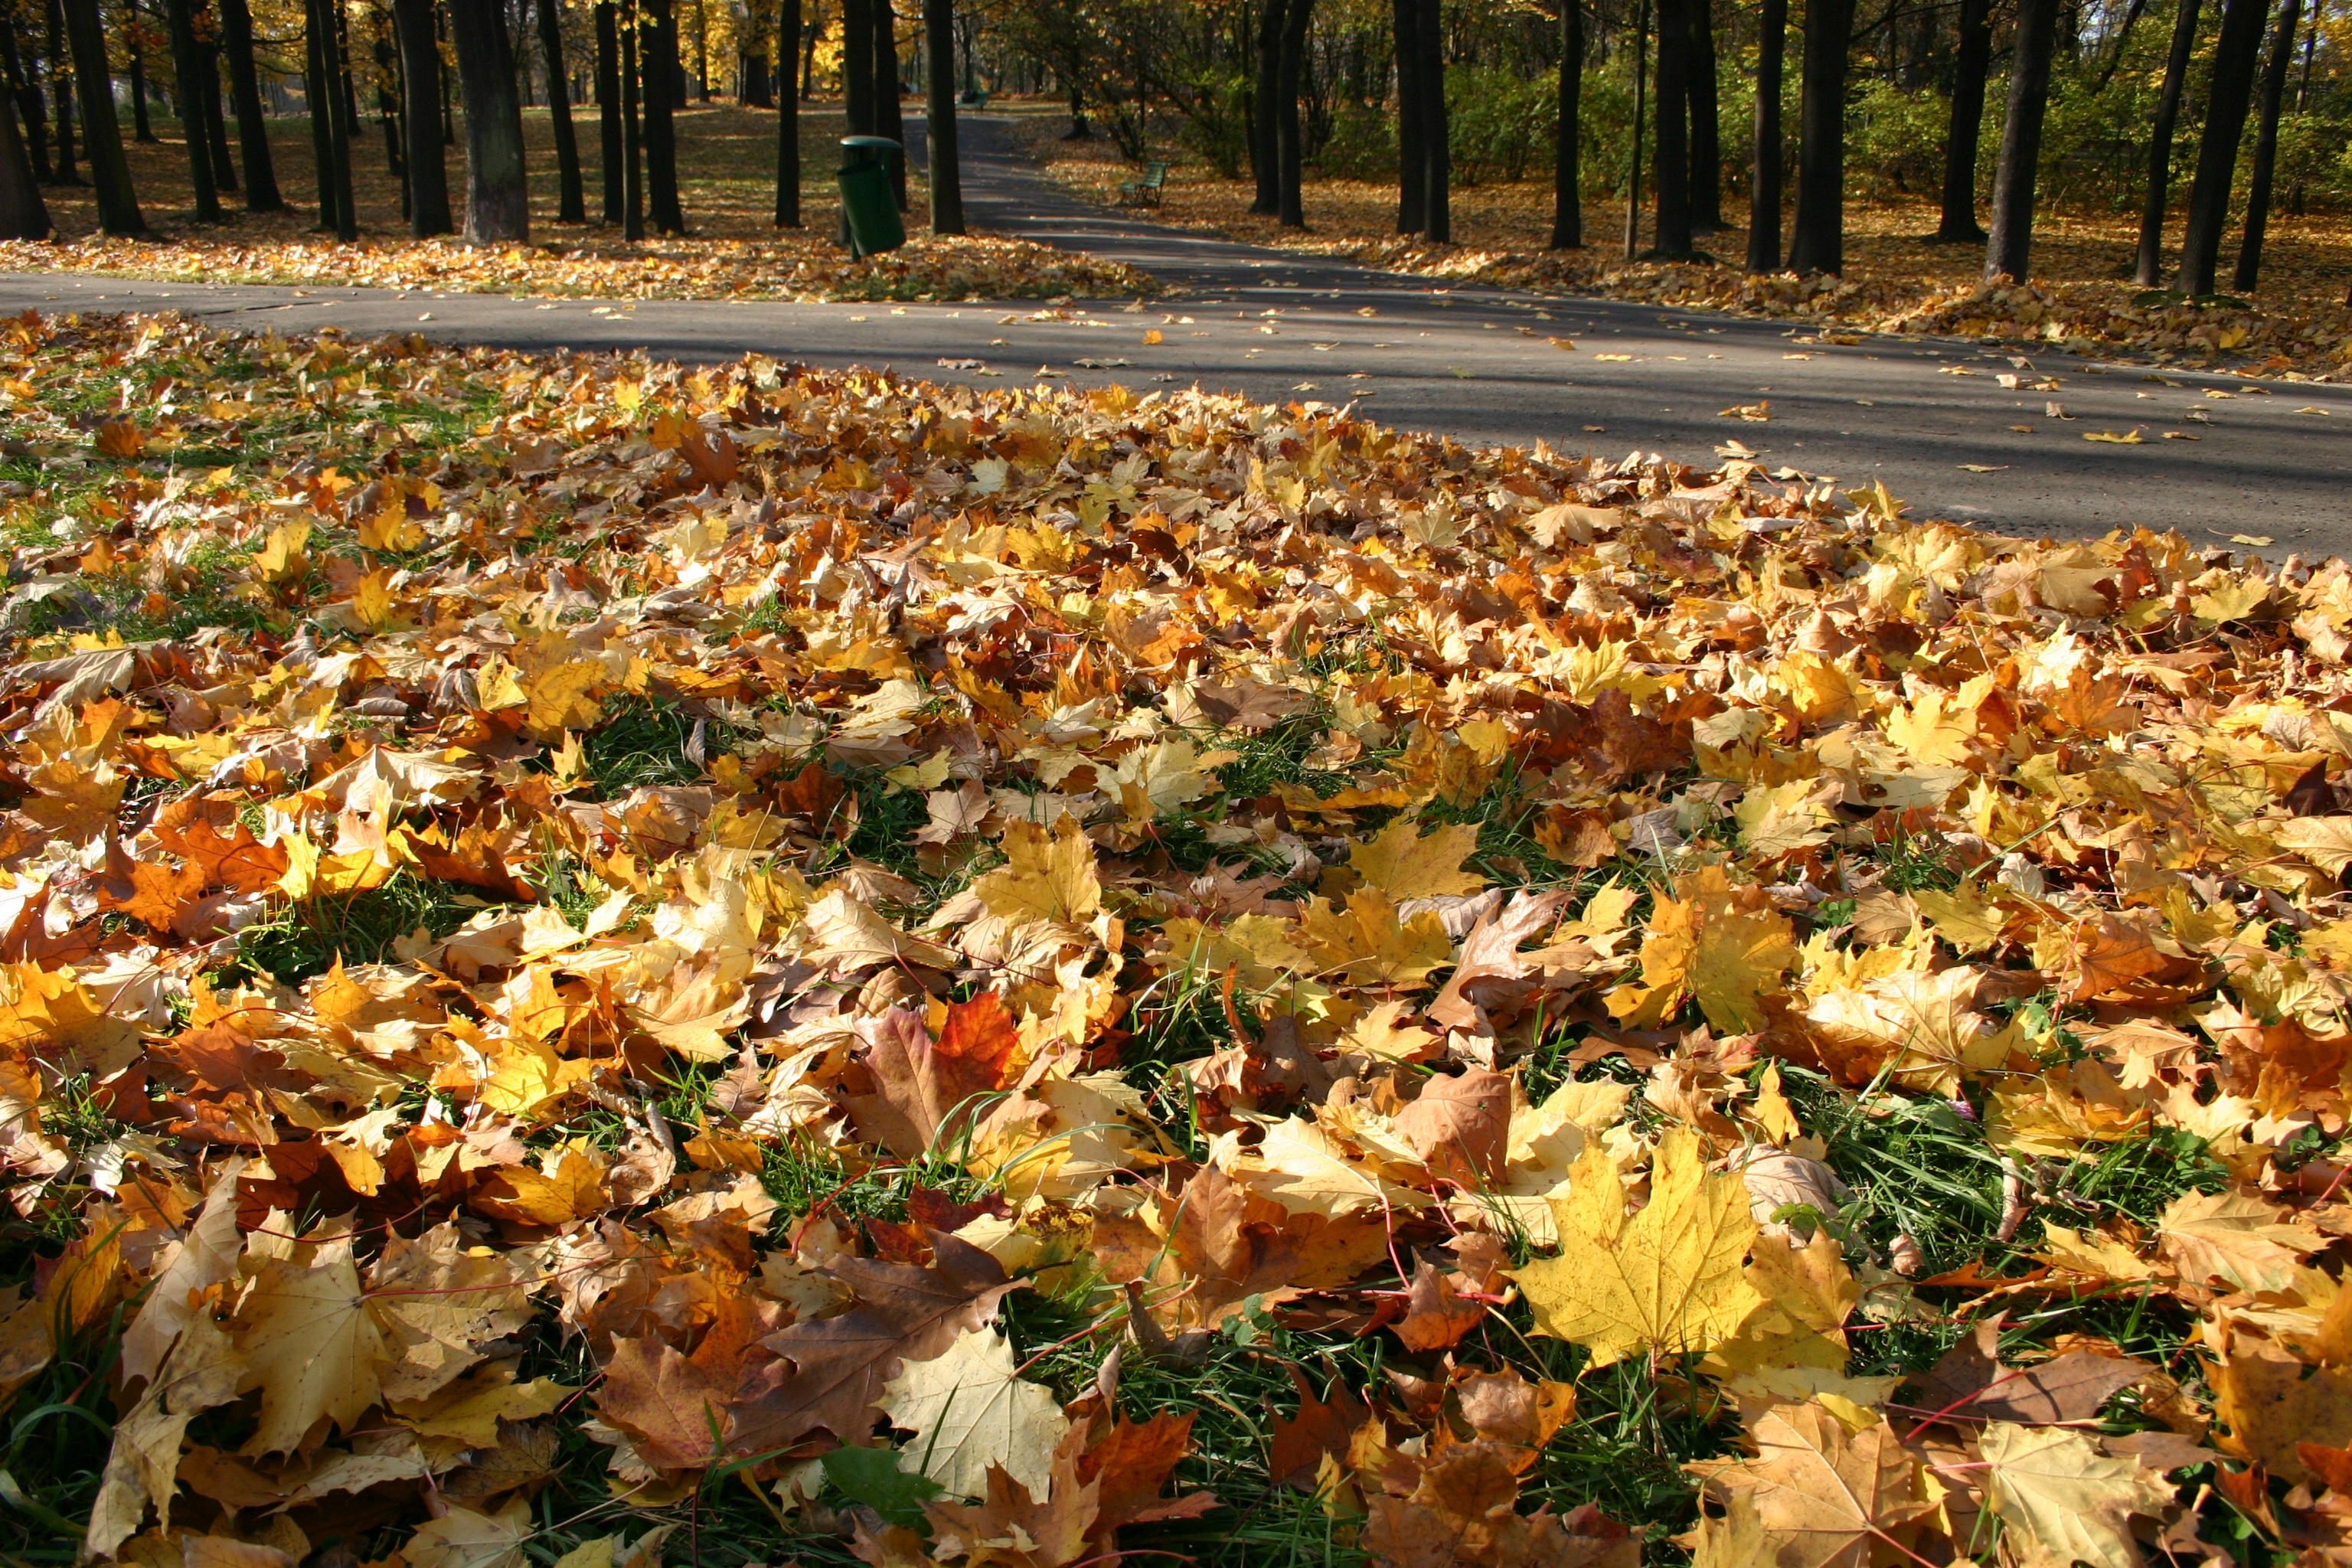
tree, nature, forest, plant, sunlight, leaf, flower, foliage, autumn, park, botany, flora, season, deciduous, woodland, october, woody plant, land plant